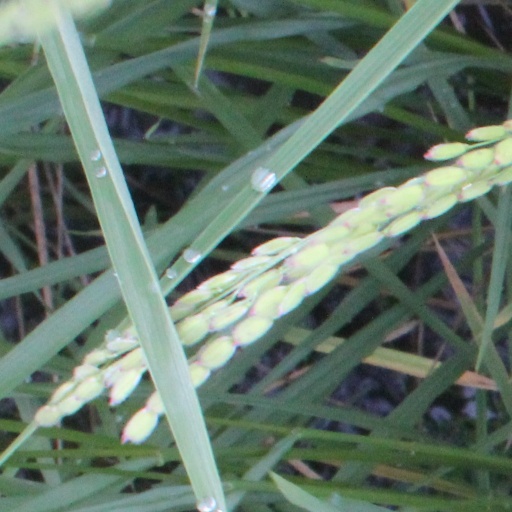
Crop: rice